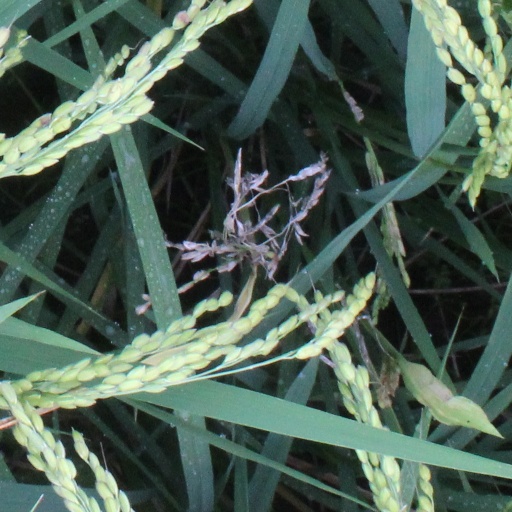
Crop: rice